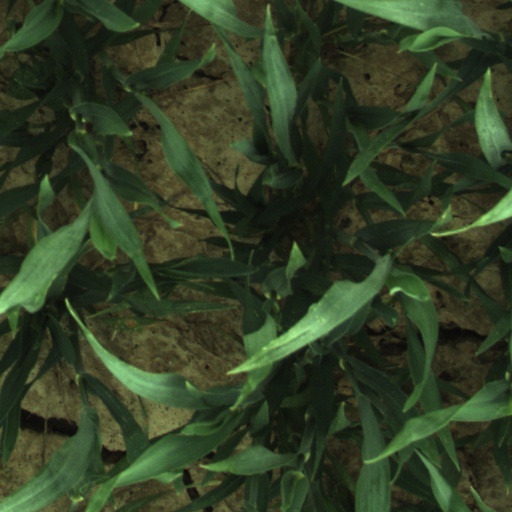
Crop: wheat